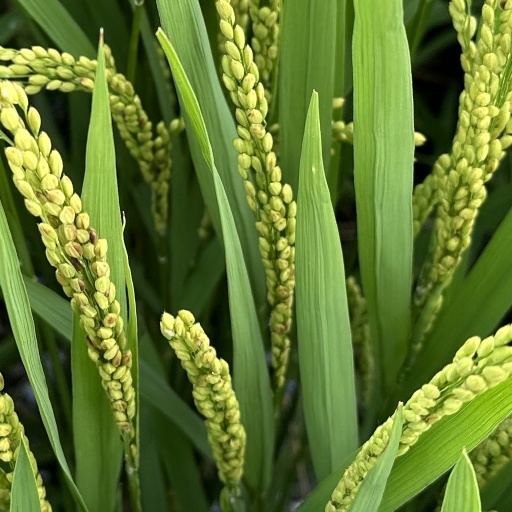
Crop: rice